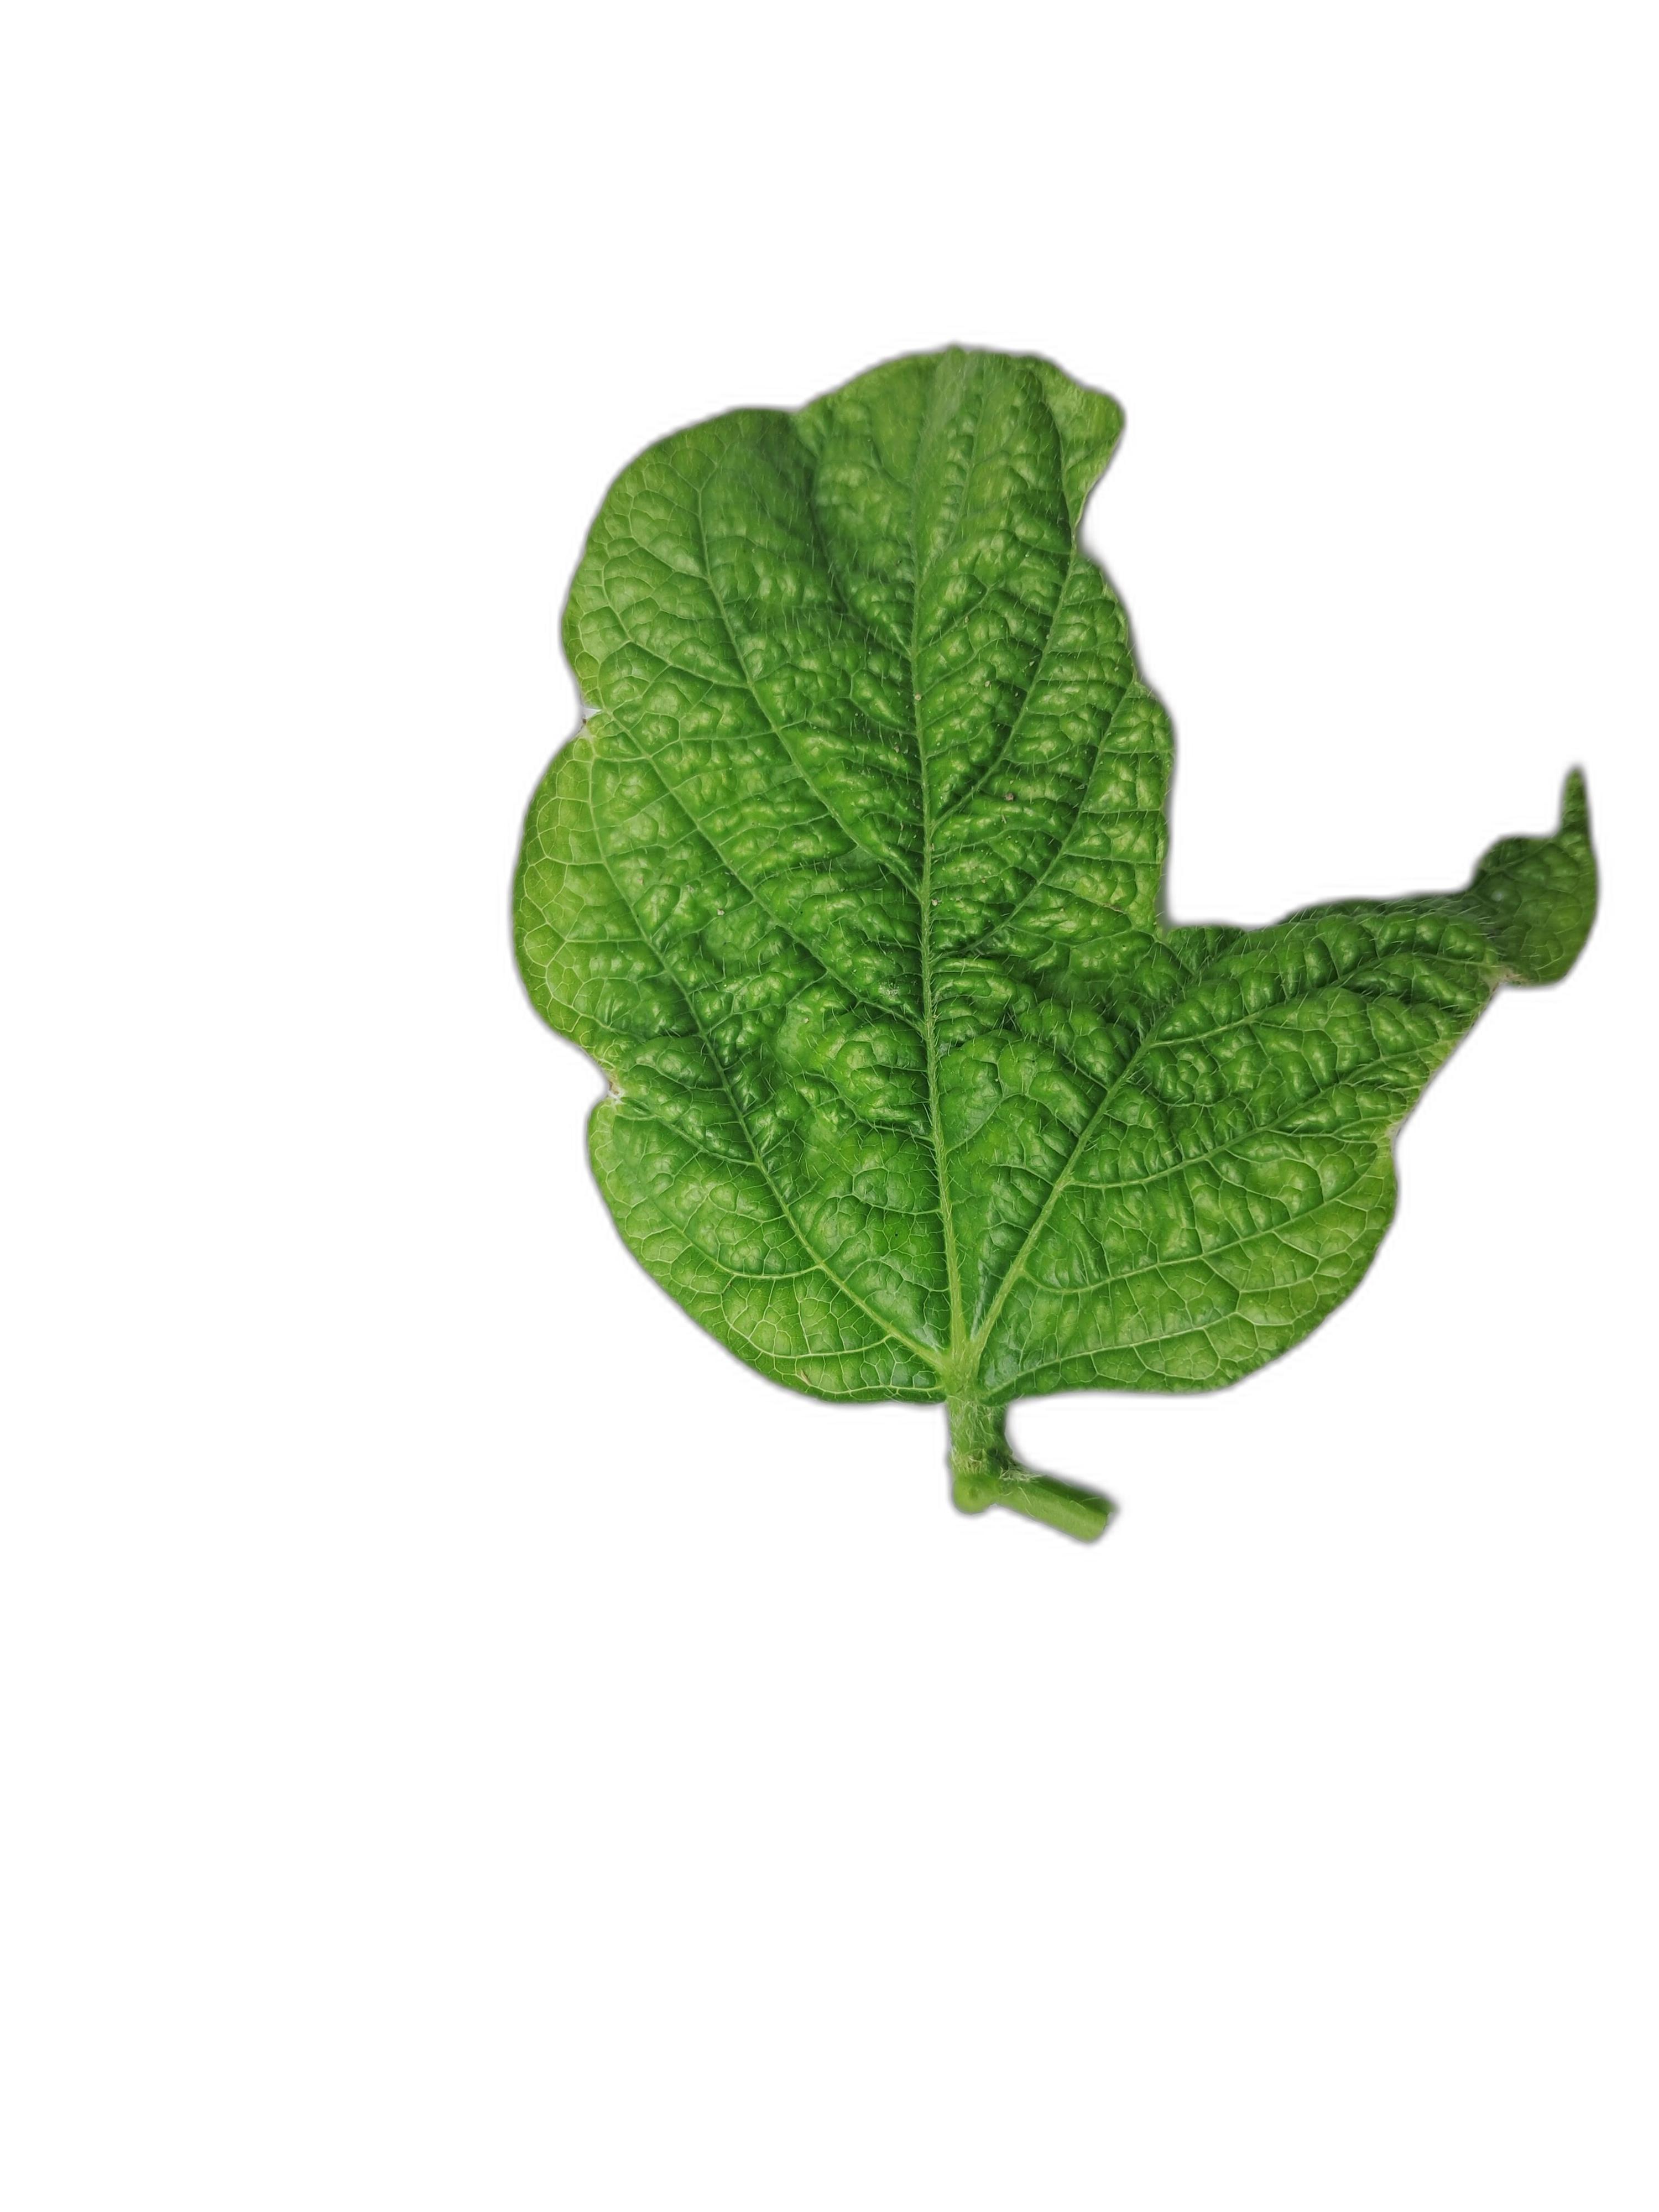
Label: Leaf Crinkle